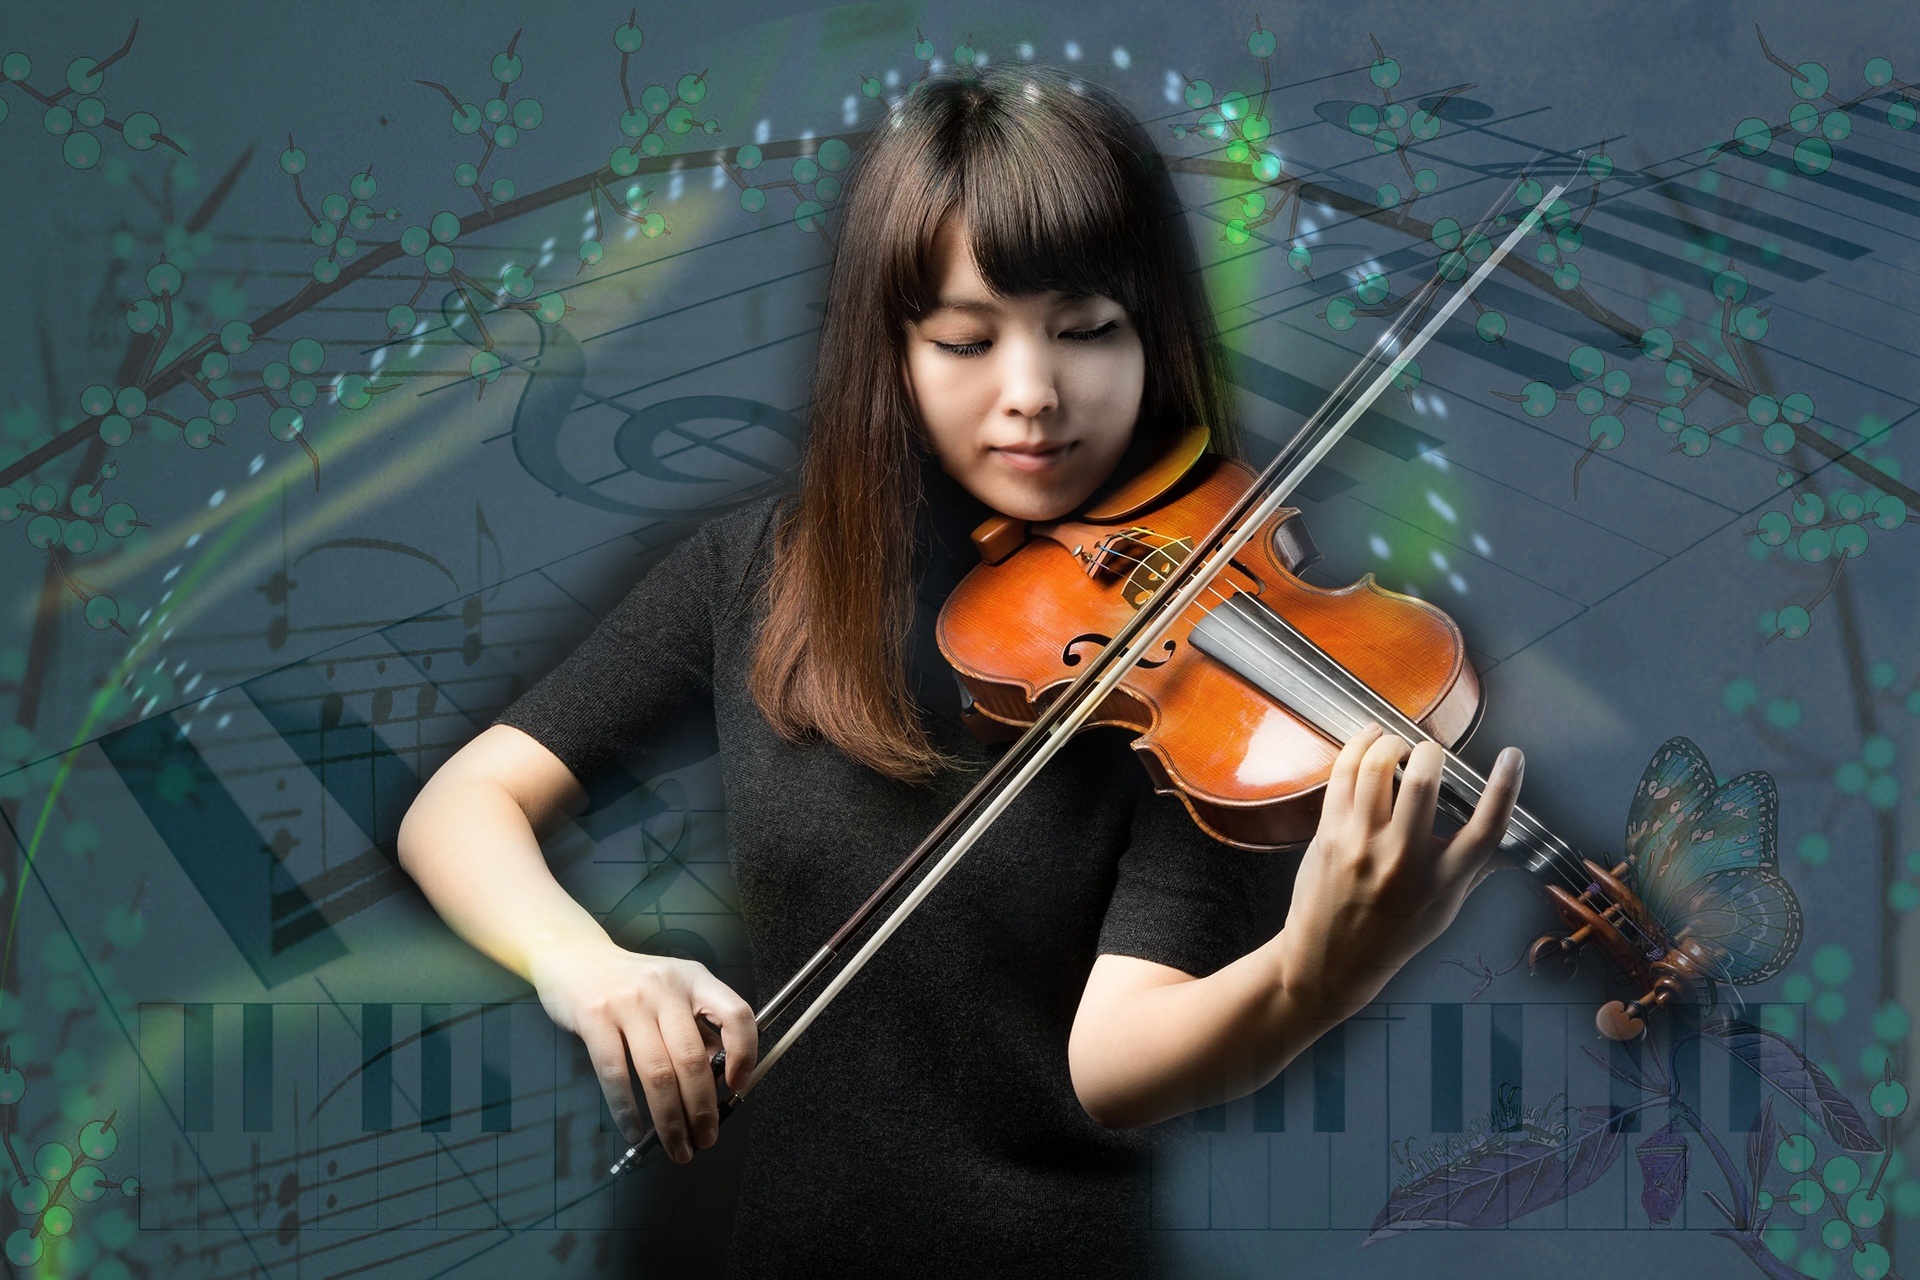
music, note, musical instrument, violin, women, bassist, singing, retouch, cello, guitarist, bass guitar, viola, violinist, string instrument, bowed string instrument, violin family, violist